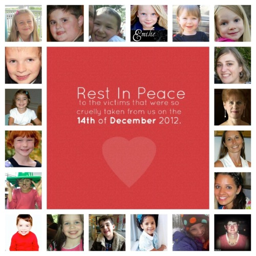
i 'm sorry , but seeing these pictures of those little kids breaks my heart .